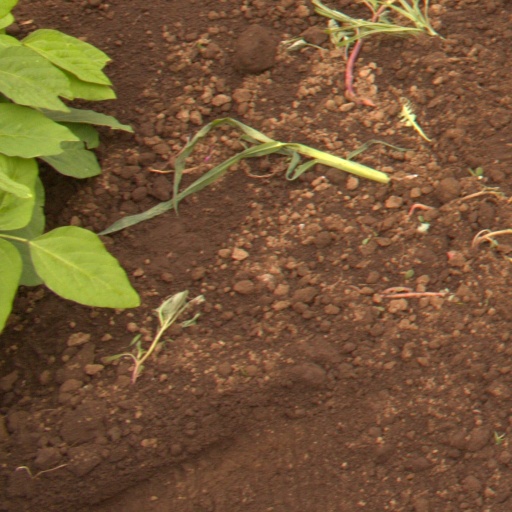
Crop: soybean